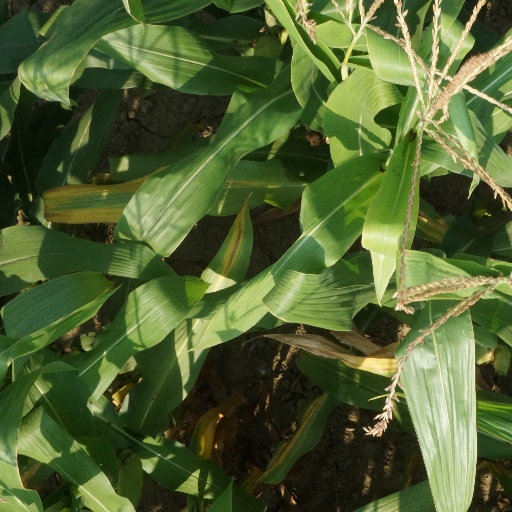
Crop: maize; corn